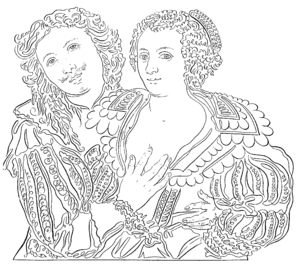
Balderic van Horicke, Trait de plume (c. 1630-1640).
Balderic [Baldrij, Baudry, Baldericus] van [den] Horicke [Horick], maître écrivain bruxellois actif vers 1625-1640, mort en 1643.